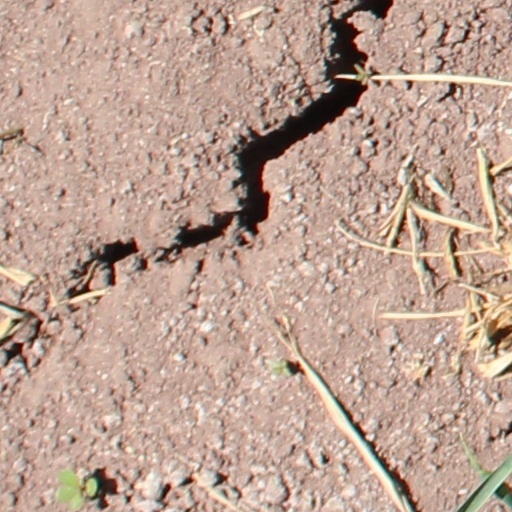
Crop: wheat